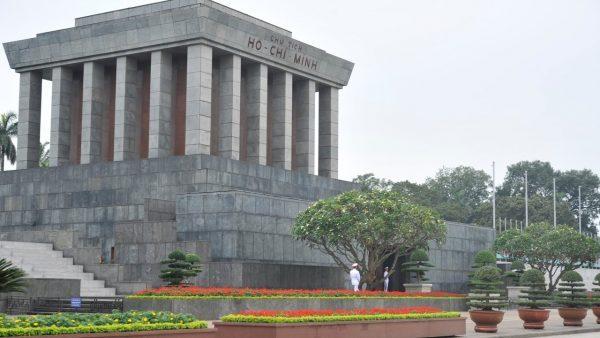
đây là khung cảnh chụp ở bên ngoài lăng chủ tịch hồ chí minh